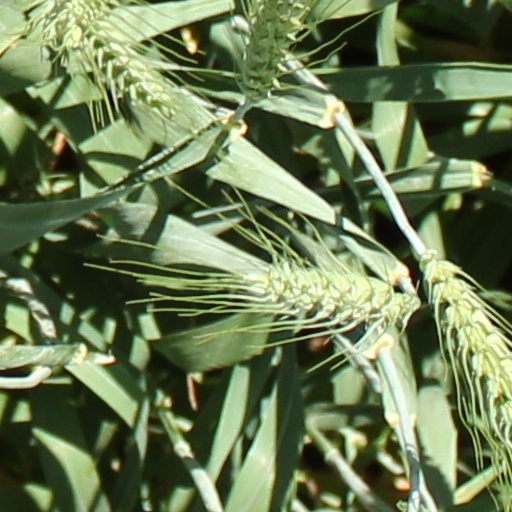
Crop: wheat